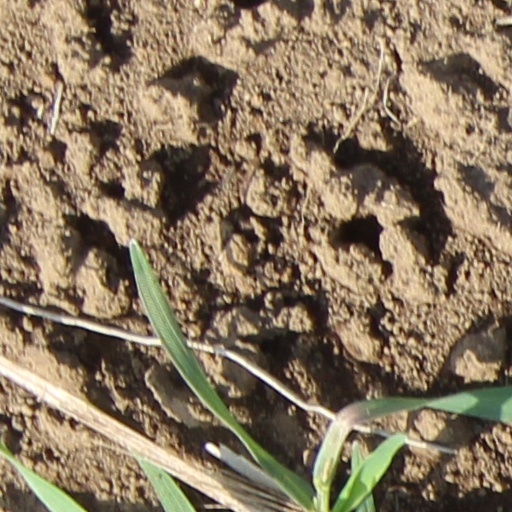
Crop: wheat